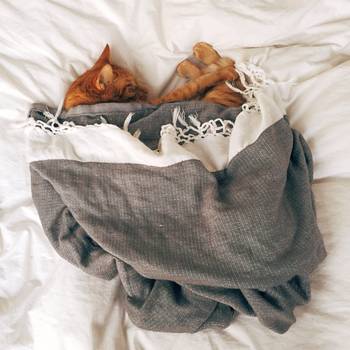
Label: No Watermark